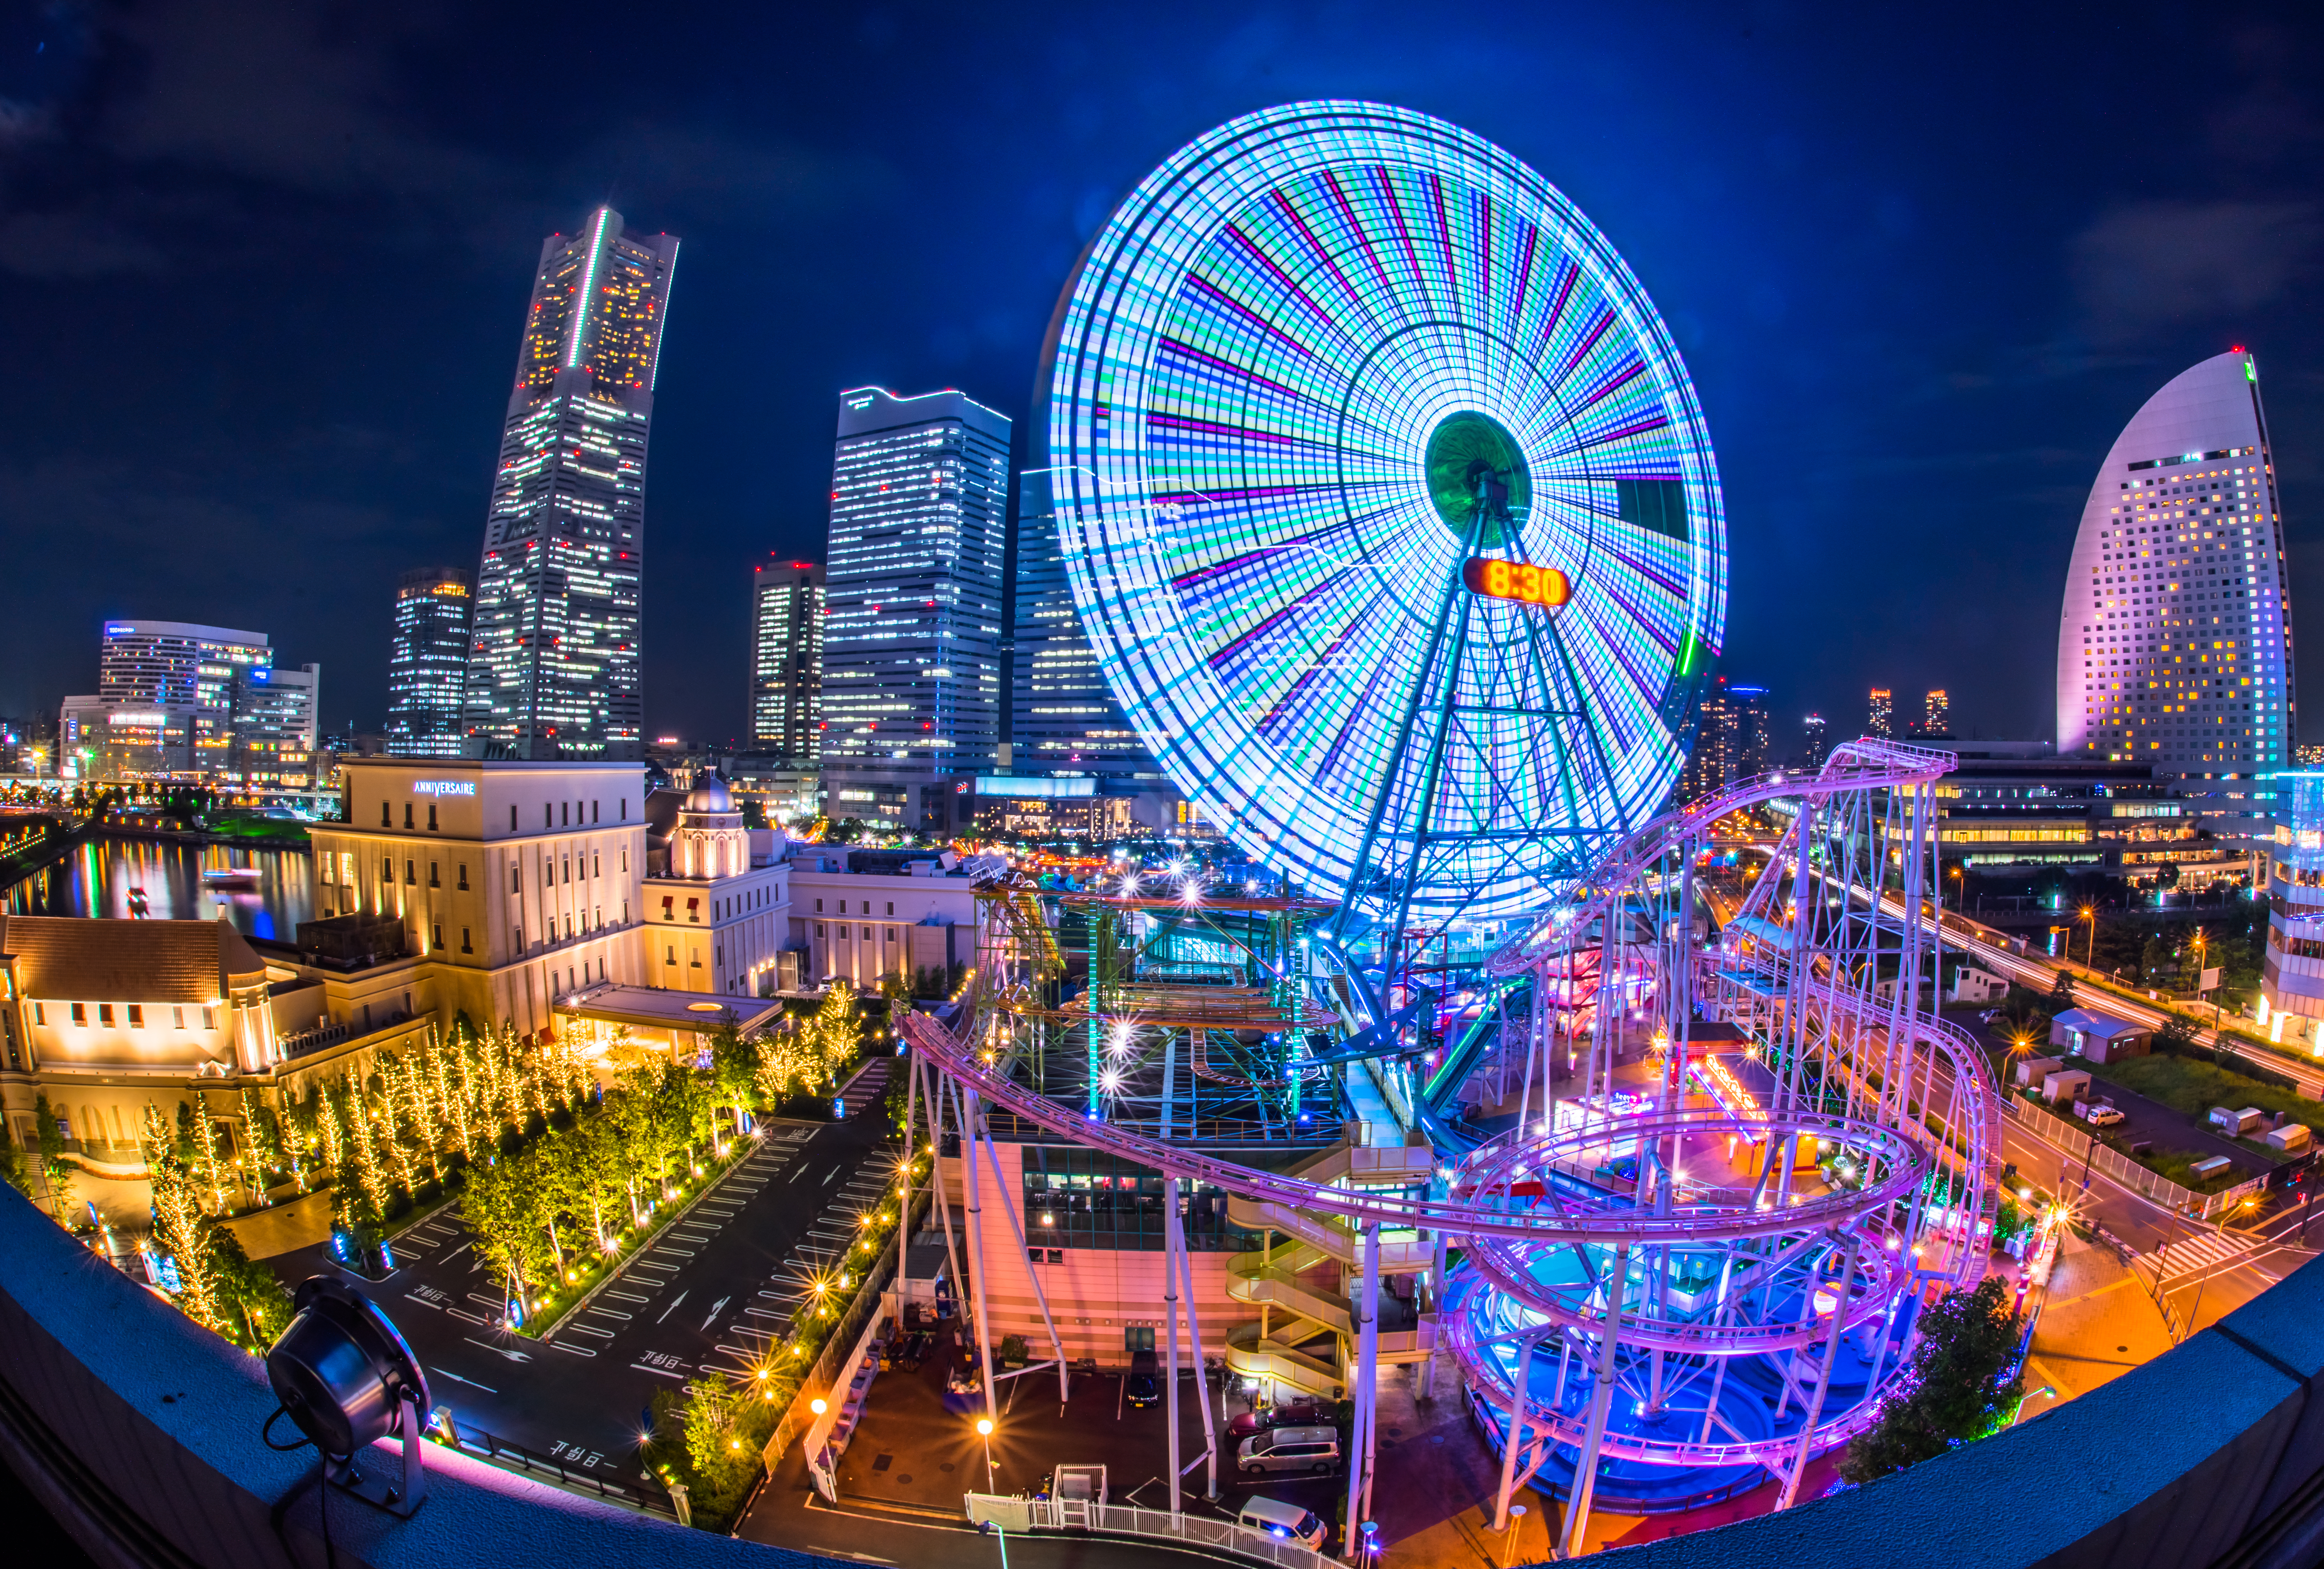
night, city, cityscape, recreation, ferris wheel, amusement park, park, landmark, japan, nightphotography, buildings, ferriswheel, amusementpark, longexposure, tourist attraction, yokohama, fair, ilce7m2, minatomirai, landmarktower, nightview, panoramicview, metropolis, outdoor recreation, geographical feature, human settlement, metropolitan area